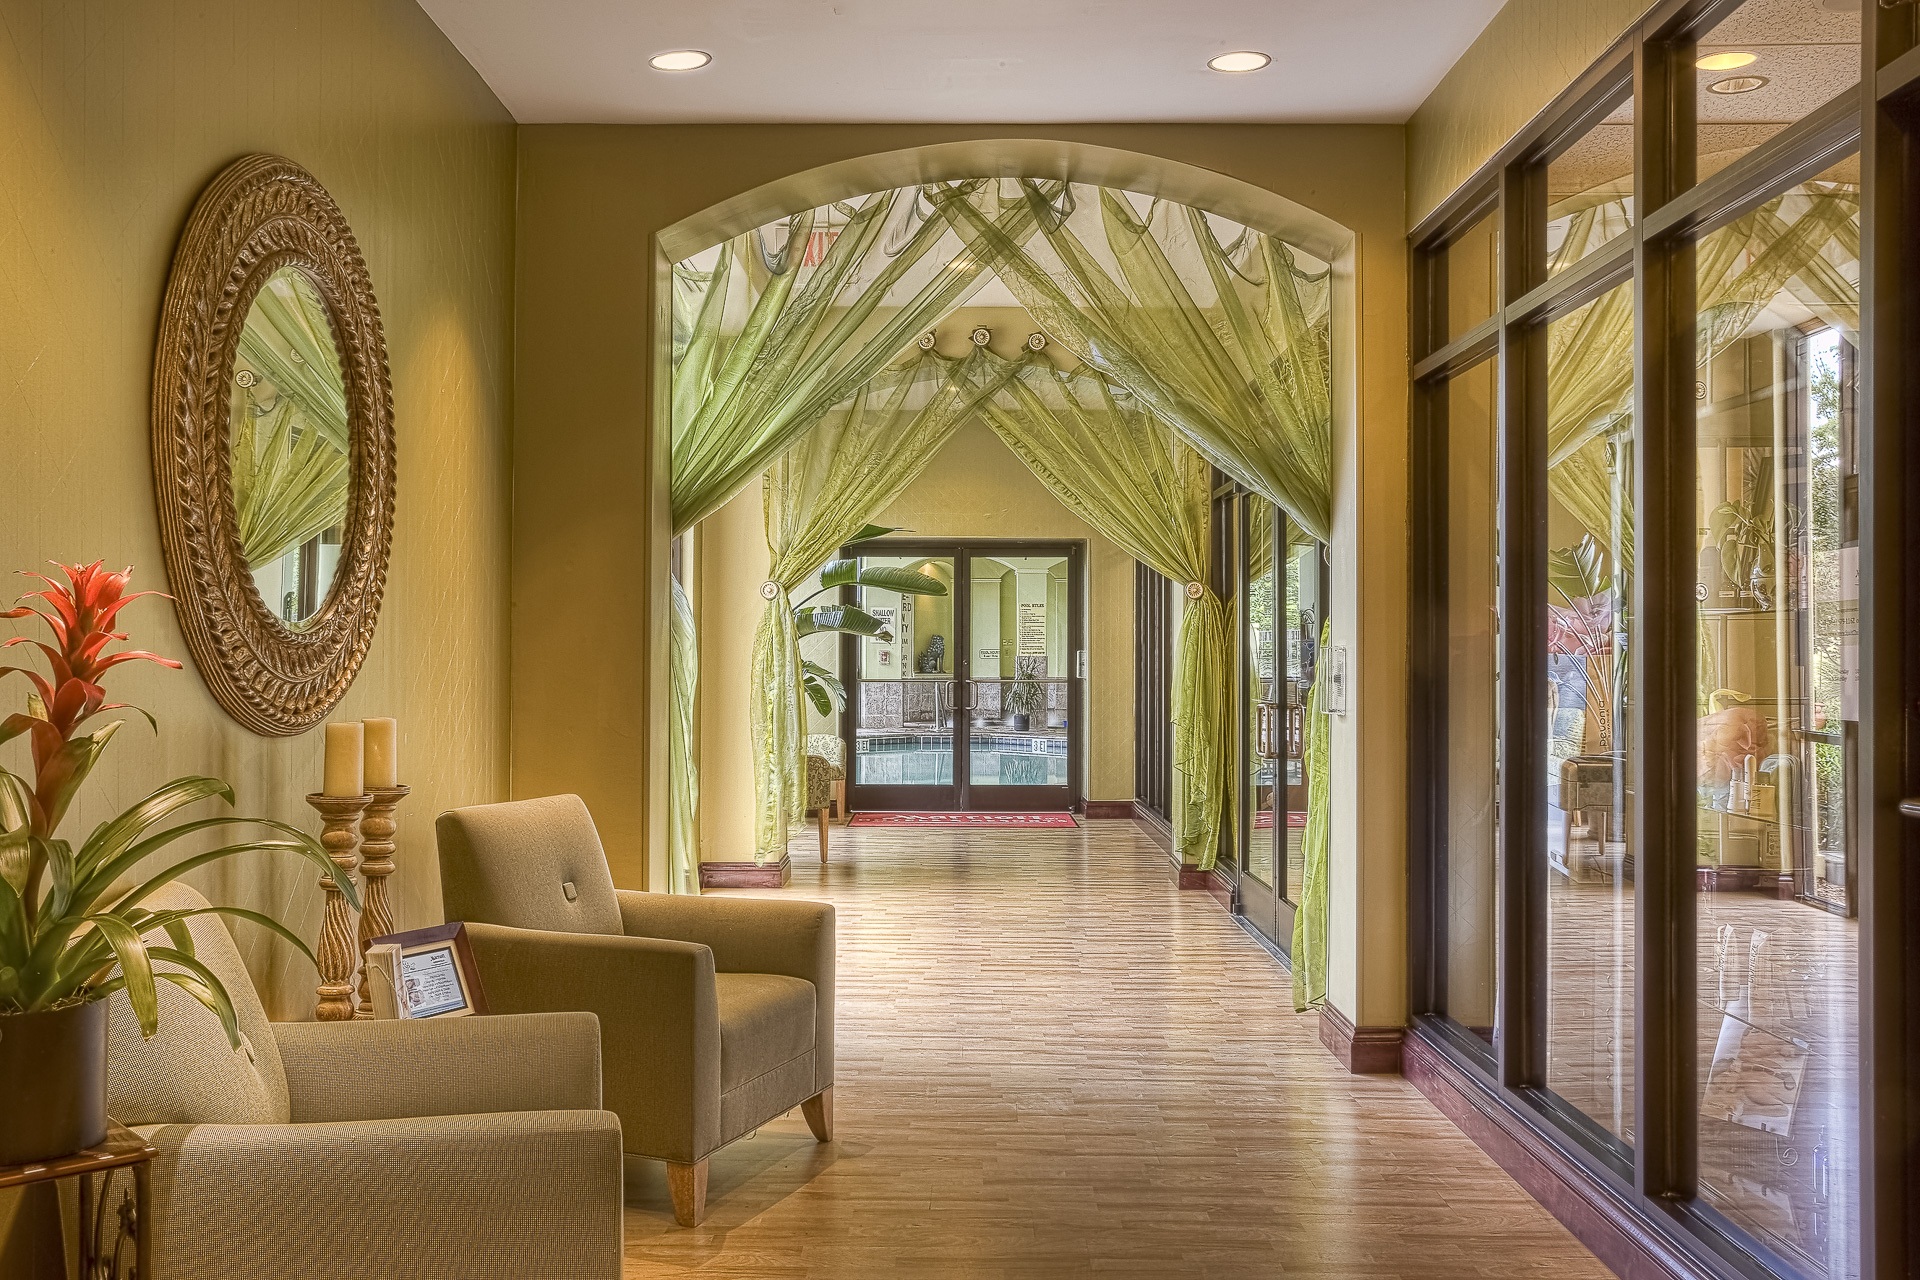
architecture, mansion, floor, interior, window, palace, home, travel, ceiling, hall, property, living room, room, interior design, design, hotel, hallway, estate, lobby, architectural, couches, condominium, real estate, dining room, window covering